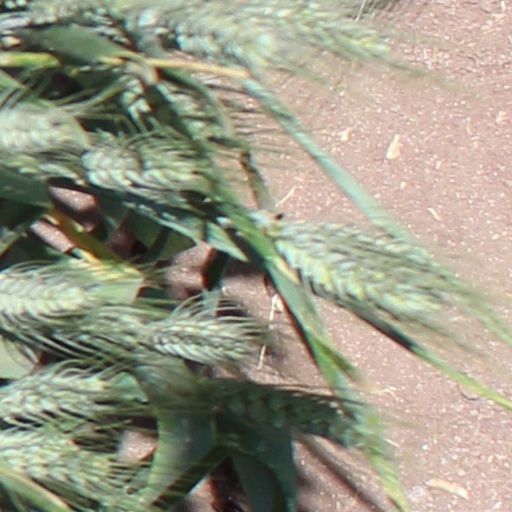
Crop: wheat